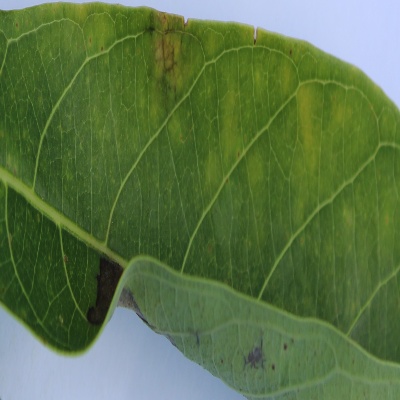
Crop: Cassava
Condition: bacterial blight